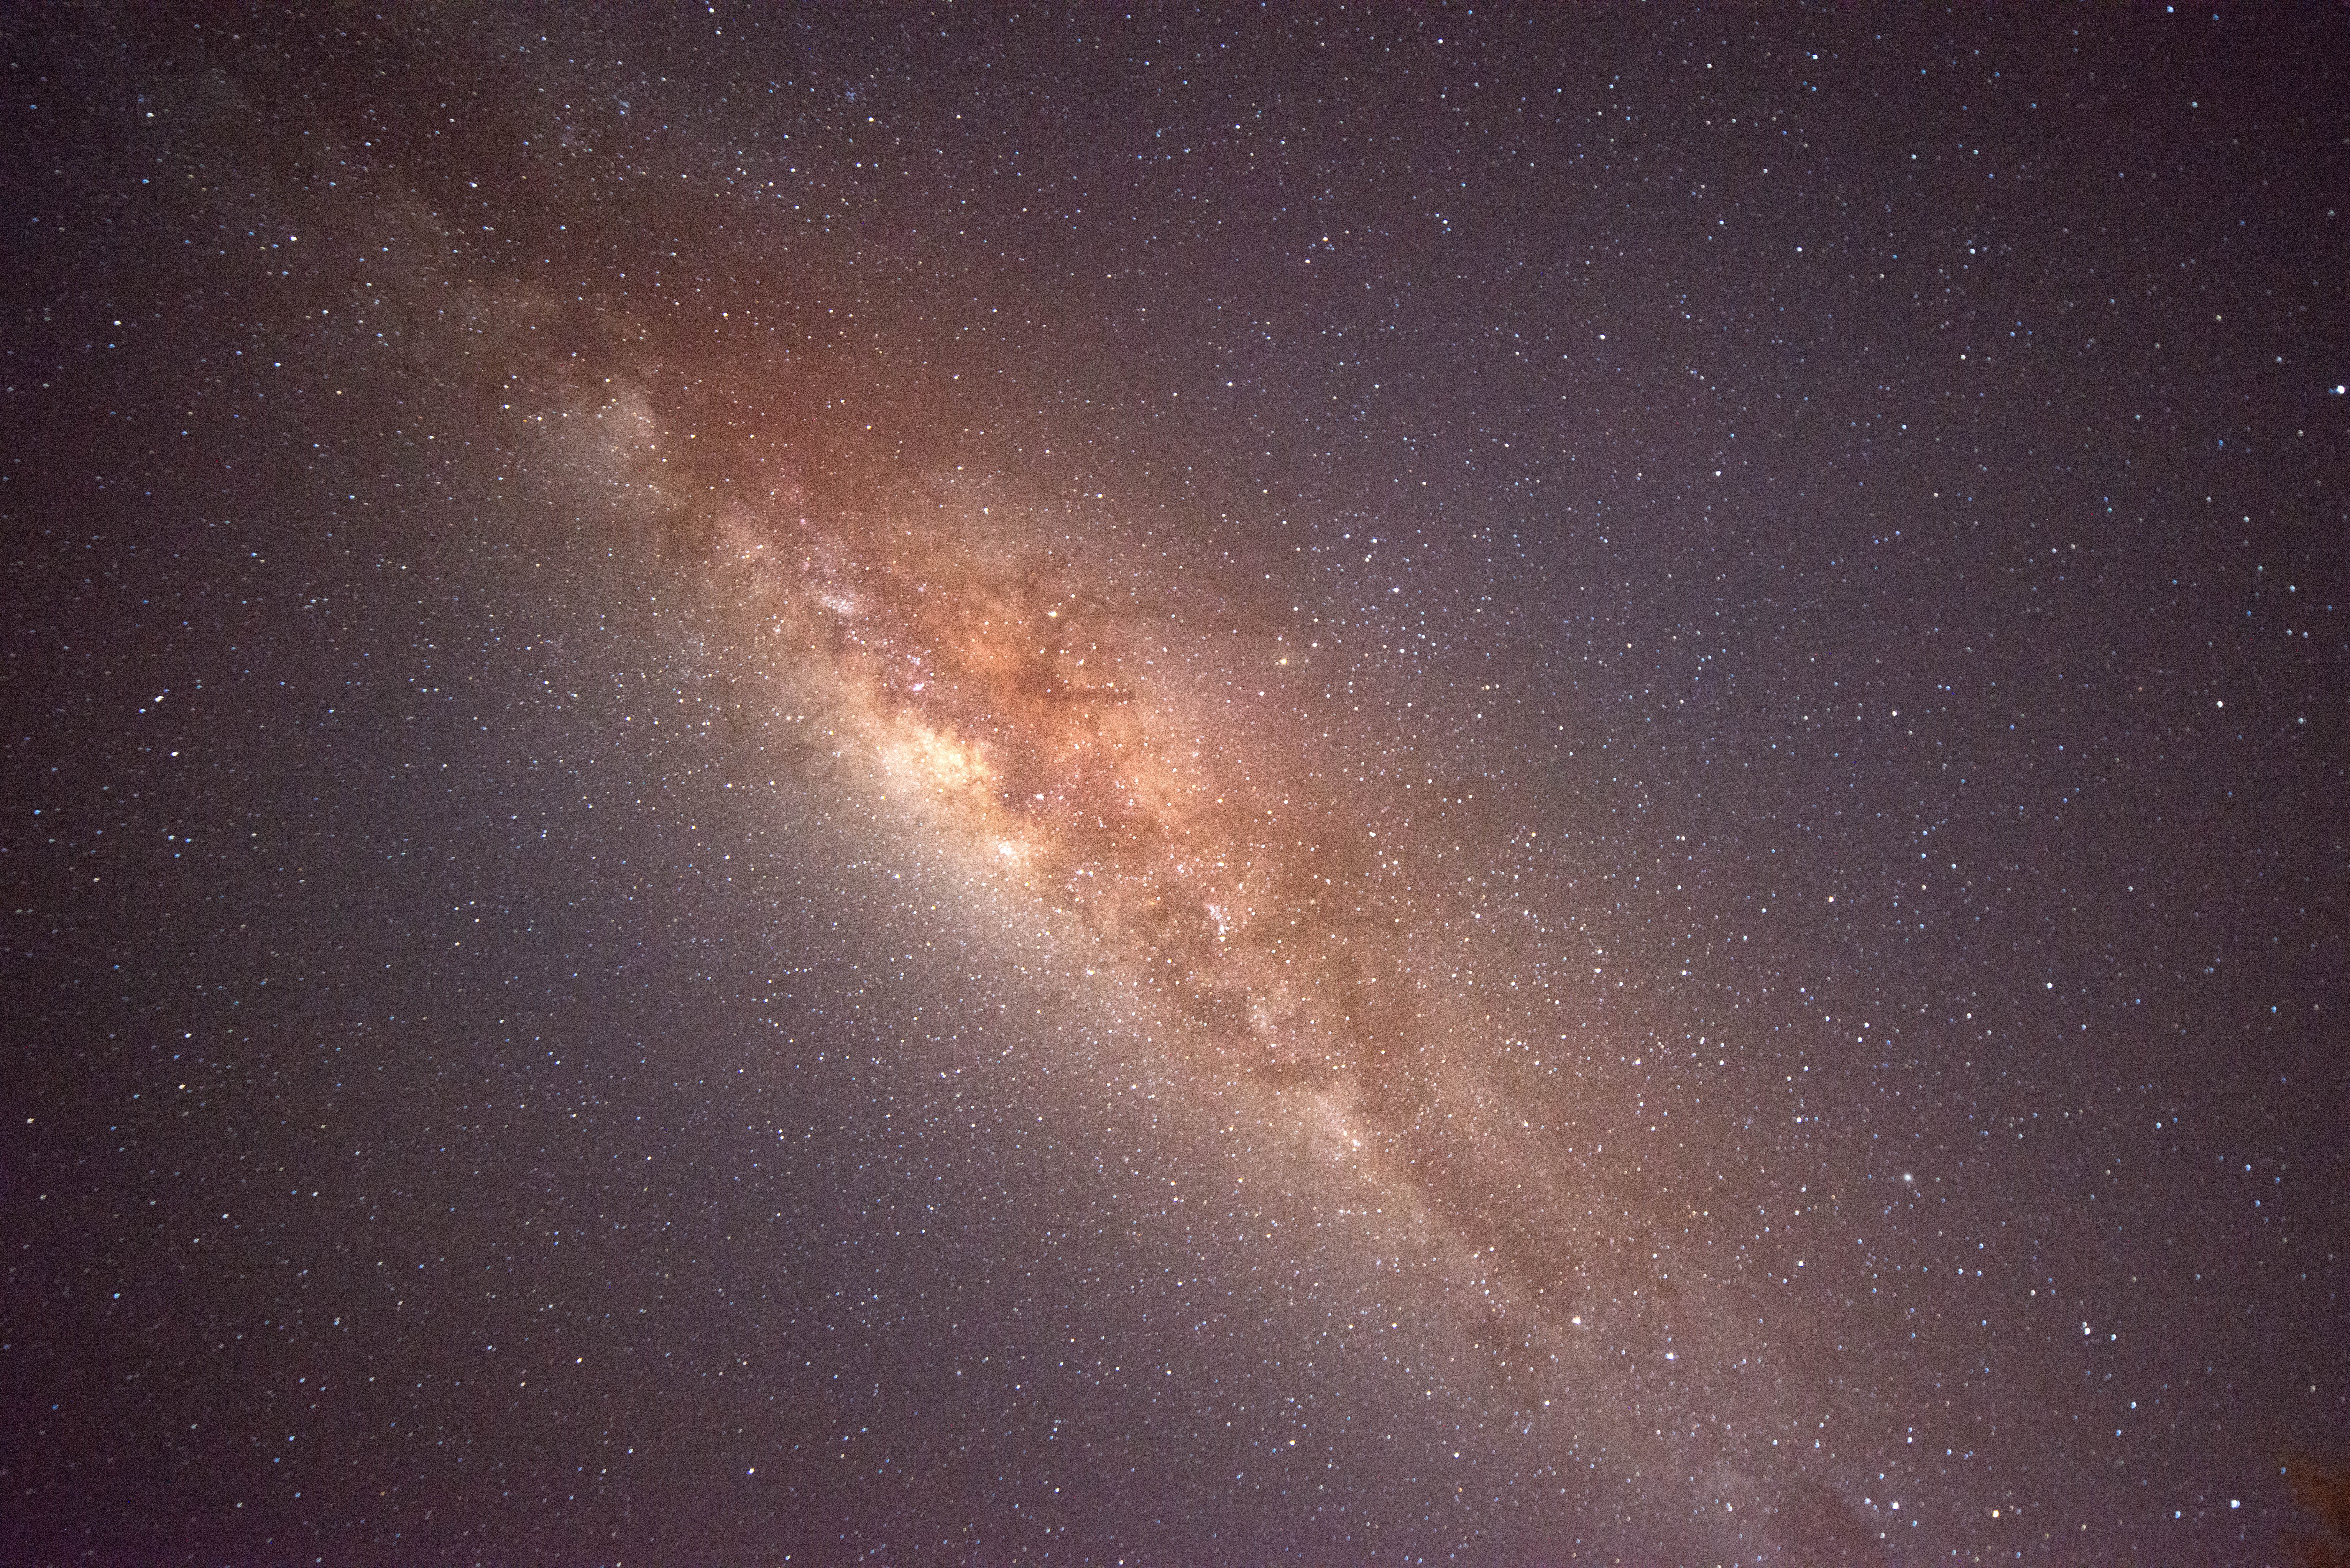
sky, night, star, milky way, atmosphere, space, darkness, galaxy, nebula, outer space, science, astronomy, universe, midnight, phenomenon, astronomical object, spiral galaxy, atmosphere of earth, computer wallpaper